Laupheim

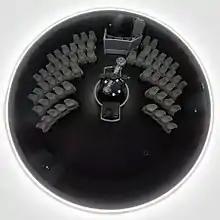
Laupheim planetarium, view from top of the dome

The Parish Church St Peter and Paul, built between 1623 and 1661, lies in close proximity to Großlaupheim Castle. It was designed by Martino I. Barbieri from Roveredo in Baroque-style, showing influences of manierism. The interior of the church is decorated with sculptures by Dominikus Hermenegild Herberger and paintings by Johann Georg Bergmüller.